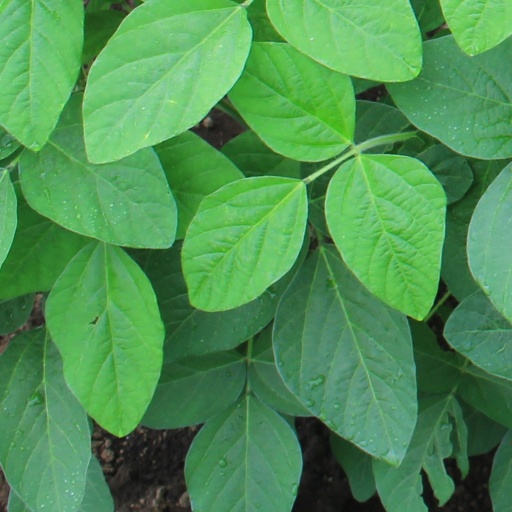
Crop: soybean